Jeb Brovsky

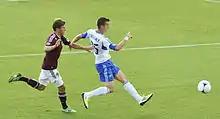
Jeb Brovsky of the Montreal Impact defends against Colorado Rapids midfielder Jamie Smith (May 26, 2012, Denver, Colorado)

Brovsky was drafted first in the second round (19th overall) in the 2011 MLS SuperDraft by Vancouver Whitecaps FC. He signed with Vancouver on March 15, 2011, and made his professional debut on April 10, 2011, in a game against Houston Dynamo.